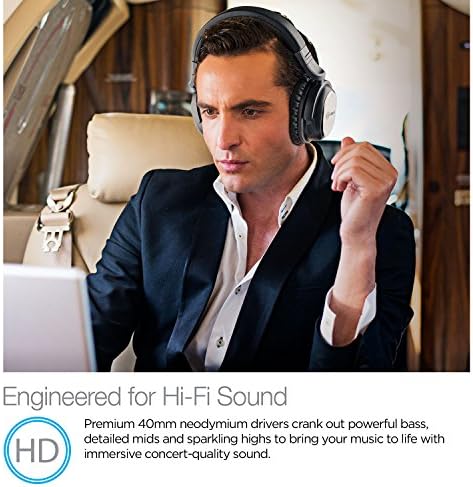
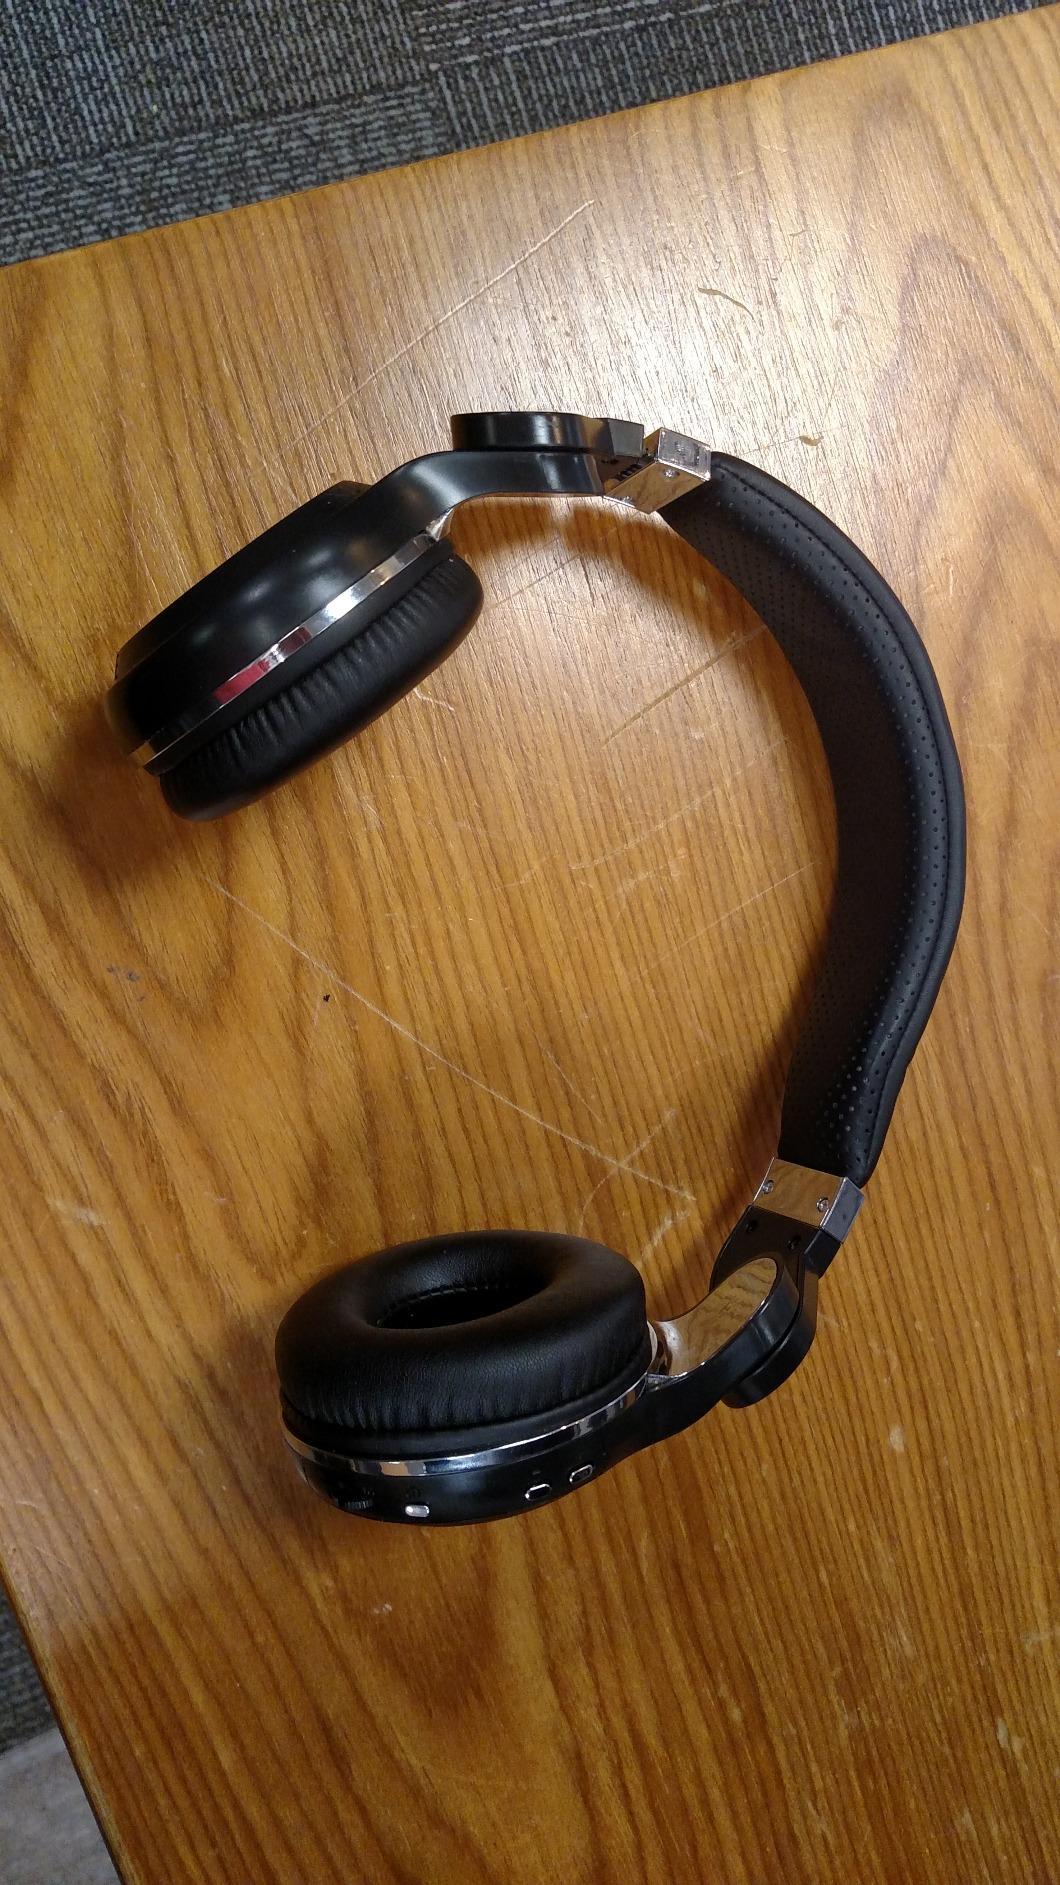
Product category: headphones
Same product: no